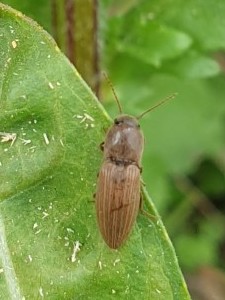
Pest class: clickbeetles_wireworms